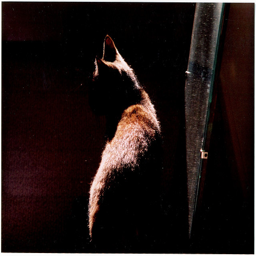
A dark picture of a brown cat near a glass pane.
A cat is sitting in front of a desktop computer monitor.
A small black cat standing in a room.
a cat is sitting alone in the dark
A closeup of a piece of something. It looks like a microscope view.